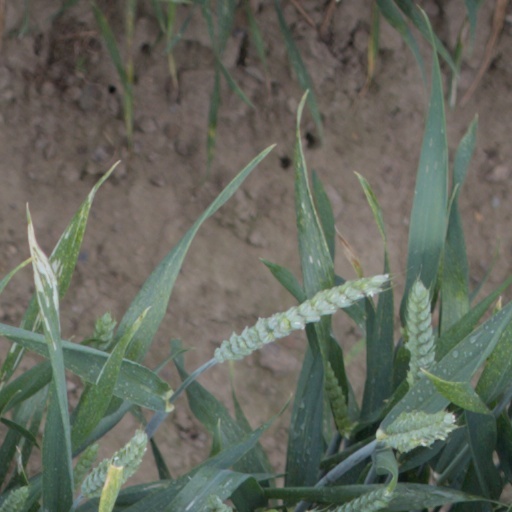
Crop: wheat